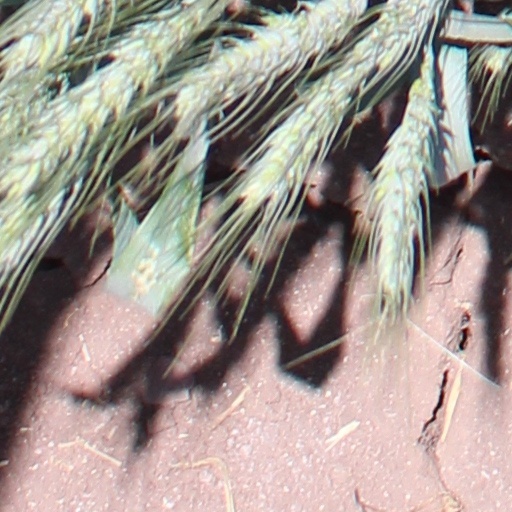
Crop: wheat